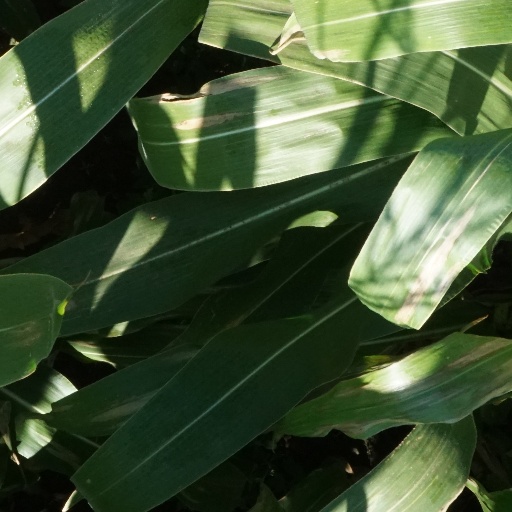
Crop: maize; corn